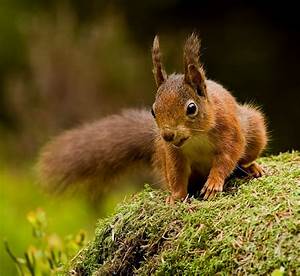
Label: squirrel